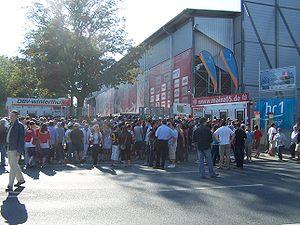
Le Stadion am Bruchweg ou Bruchwegstadion est un stade multi-usage allemand situé à Mayence. Ce stade de 20 300 places accueillait les matches à domicile du 1. FSV Mayence 05, club de Bundesliga jusqu'en 2011, où le club a emménagé dans la nouvelle Coface Arena.